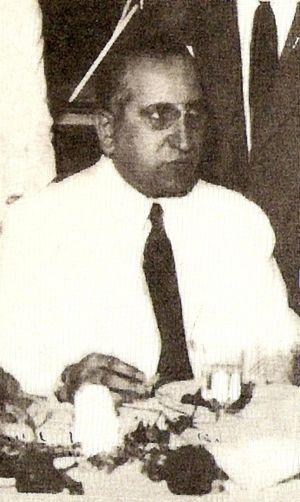
L’historiographie argentine nomme Révolution de 1943 le coup d’État militaire du 4 juin 1943 qui, en renversant le gouvernement de Ramón Castillo, mit fin à la dénommée Décennie infâme, mais désigne aussi sous ce même nom la période de dictature militaire qui suivit ce coup d’État et qui se prolongera jusqu’à l’investiture, trois ans plus tard, du gouvernement constitutionnel élu de Juan Domingo Perón.
Ángel Borlenghi était un dirigeant syndical et homme politique argentin, l’une des figures les plus influentes du mouvement péroniste.